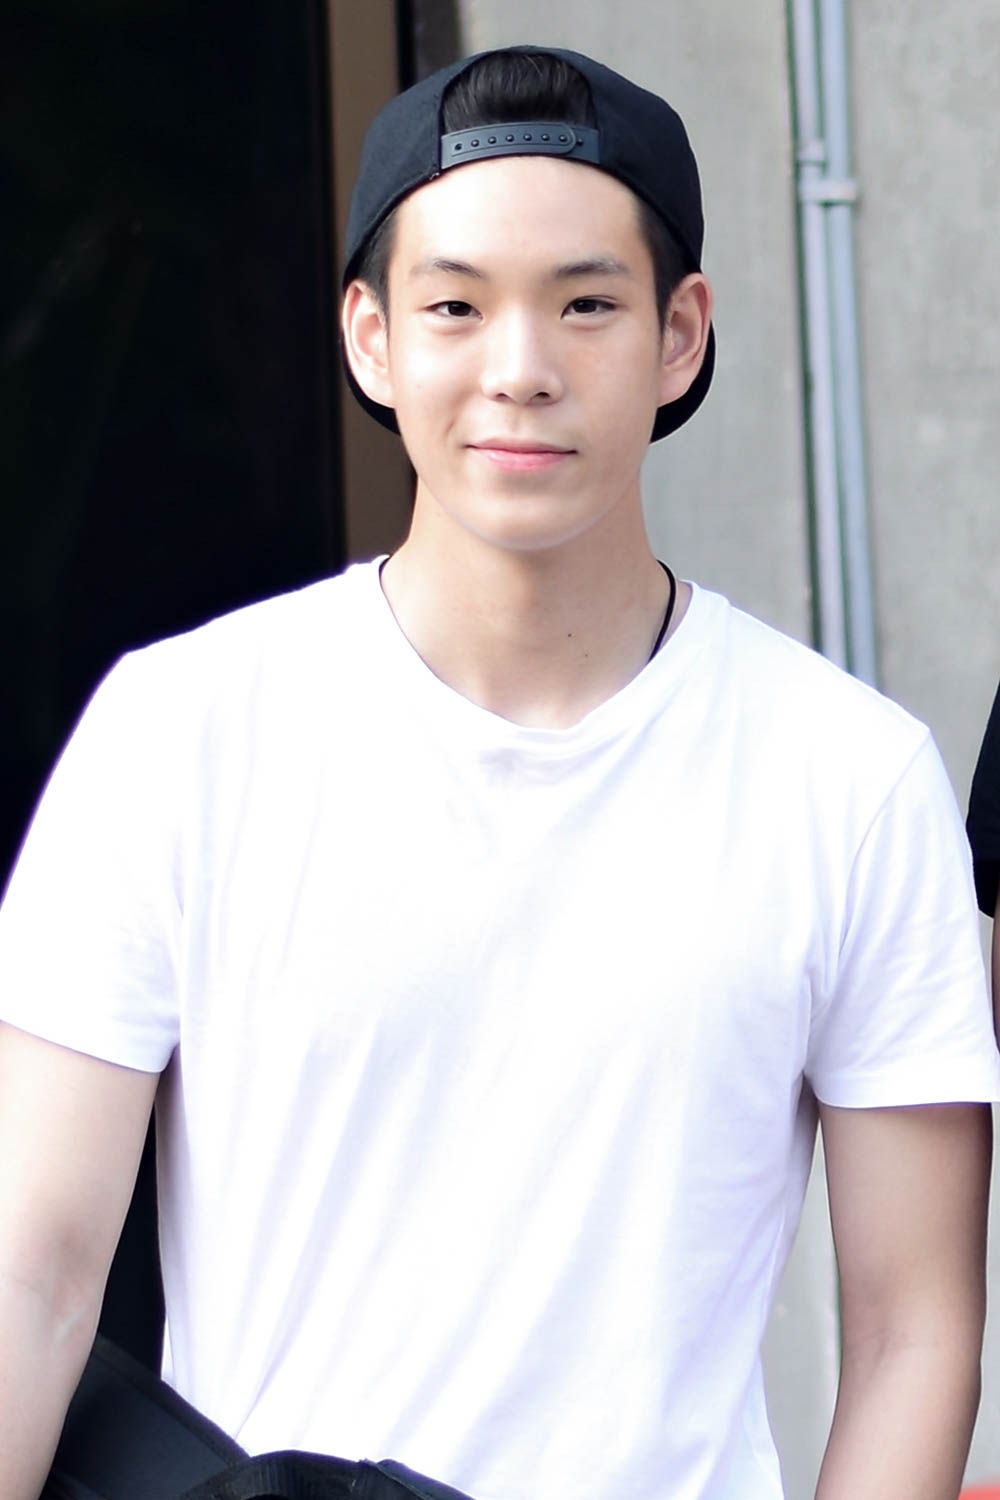
กฤษณภูมิ พิบูลสงคราม

| name = กฤษณภูมิ พิบูลสงคราม
| image = JJ Kritsanapoom.jpg
| imagesize = 230px
| nickname = เจเจ
| birthplace = จังหวัดเชียงใหม่ ประเทศไทย
| yearsactive = พ.ศ. 2556–ปัจจุบัน
| ค่าย = นาดาวบางกอก (2559–2564)QOW Entertainment (2565–ปัจจุบัน)
| ส่วนสูง =
| alias = เจเลอร์
| module = Infobox musical artist|embed=yes
| background = solo_singer
| instrument = เสียงร้อง
| years_active = พ.ศ. 2561–2562
กฤษณภูมิ พิบูลสงคราม (เกิด 15 สิงหาคม พ.ศ. 2539) ชื่อเล่น เจเจ เป็นนักแสดง นักร้อง นักพากย์ และนายแบบชาวไทย
== ประวัติ ==
กฤษณภูมิ พิบูลสงคราม เกิดเมื่อวันพฤหัสบดีที่ 15 สิงหาคม พ.ศ. 2539 เกิดที่จังหวัดเชียงใหม่ เป็นบุตรของพิบูลพร พิบูลสงคราม กับจามิกา (สกุลเดิม: จึงอยู่สุข) มีน้องชายชื่อมหิดล พิบูลสงคราม (ชื่อเล่น พีเจ) โดยชื่อเล่นของเขานำมาจากชื่อเล่นของบิดามารดารวมกัน และเป็นเหลนของจอมพล แปลก พิบูลสงคราม เหลน จอมพล ป. พิบูลสงคราม เจเจ ขอไม่ยุ่งการเมือง อดีตนายกรัฐมนตรีของประเทศไทย
กฤษณภูมิสำเร็จการศึกษาระดับมัธยมศึกษาจากโรงเรียนปรินส์รอยแยลส์วิทยาลัย จังหวัดเชียงใหม่ ต่อมาเข้าศึกษาระดับอุดมศึกษาที่วิทยาลัยนิเทศศาสตร์ มหาวิทยาลัยรังสิต|วิทยาลัยนิเทศศาสตร์ สาขาการภาพยนตร์ดิจิทัล มหาวิทยาลัยรังสิต ติด มศว สมใจ เจเจ กฤษณภูมิ หล่อเกาหลีออปป้าชัดๆ ด้วยเขาหวังใจว่าจะเรียนต่อด้านภาพยนตร์มาตั้งแต่เรียนมัธยม แต่มิสะดวกต่อการเดินทางและมีงานในวงการบันเทิงเขาจึงดร็อปเรียนและเข้าศึกษาต่อจากโครงการรับตรงของวิทยาลัยนวัตกรรมสื่อสารสังคม มหาวิทยาลัยศรีนครินทรวิโรฒ|วิทยาลัยนวัตกรรมสื่อสารสังคม สาขาภาพยนตร์และสื่อดิจิทัล เอกการแสดงและกำกับการแสดงภาพยนตร์ มหาวิทยาลัยศรีนครินทรวิโรฒ เจเจ-กฤษณภูมิ พิบูลสงคราม สัมภาษณ์พิเศษ ในลุคส์วันเรียนใสๆ นิสิตโอปป้า มศว ปัจจุบันสำเร็จการศึกษาแล้ว
กฤษณภูมิเข้าสู่วงการจากการเดินแบบในงานฉลองครอบรอบ 20 ปีของห้างสรรพสินค้าเซ็นทรัลเชียงใหม่ขณะยังเรียนชั้นมัธยมศึกษาปีที่ 4 ซึ่งชูเกียรติ ศักดิ์วีระกุลได้พบแล้วชี้ชวนไปคัดเลือกนักแสดงภาพยนตร์เรื่อง "เกรียน ฟิคชั่น" และถูกรับเลือกให้รับบทเป็น "โอ๊ต" ซึ่งมีเหมาะสมด้วยมีวัยใกล้เคียงกับเขาในขณะนั้น ก่อนหน้านี้กฤษณภูมิเคยคัดเลือกนักแสดงภาพยนตร์เรื่อง "Home ความรัก ความสุข ความทรงจำ" แต่ไม่ได้รับเลือก จากนั้นได้เซ็นสัญญากับนาดาวบางกอกเป็นเวลา 5 ปี ได้แสดงเรื่องแรกคือ "ไดอารีตุ๊ดซีส์ เดอะซีรีส์"
== ชีวิตส่วนตัว ==
กฤษณภูมิกล่าวว่า "เป็นคนสนุกสนานครับ รั่ว ๆ เกรียน ๆ เหมือนในหนัง เกรียน ฟิคชั่น เลย" และยังกล่าวว่าเขารักเพื่อนและเข้ากับคนอื่นง่าย และว่าเป็นคนขี้อายแต่หากสนิทด้วยแล้วก็จะแสดงออกอย่างไม่เคอะเขิน นอกจากนี้เขายังเป็นคนที่กลัวผี
ปัจจุบัน คบหากับ กัญญาวีร์ สองเมือง นักแสดง นางแบบ
== ผลงาน ==
=== ภาพยนตร์ ===
| 2556
| "เกรียนฟิคชั่น"
| พิรัชต์ กุลกรทินโชติ / โอ๊ต
|-
| 2559
| "20 ใหม่ ยูเทิร์นวัย หัวใจรีเทิร์น"
| บูม
|-
| 2562
| "ตุ๊ดซี่ส์ แอนด์ เดอะเฟค"
| ท็อป
|-
| 2566
| "แสงกระสือ 2"
| คลาว
|
=== ละครโทรทัศน์/ซีรีส์/ภาพยนตร์สั้น ===
| rowspan = "2" |2556
| "คาราบาว เดอะซีรีส์ ตอน หนุ่มสุพรรณ"
| เทพชาย
|-
| "รักจริงปิ๊งเก้อ ตอน Change รัก..ไม่เปลี่ยน"
| เจ
|-
| 2557
| "รักจริงปิ๊งเก้อ ตอน About Us ระหว่างเรา"
| เต้
|-
| 2557-2559
| "Love Blood จัดรักให้ตรงกรุ๊ป"
| เก๋า
|-
| 2557-2558
| "เกรียน ฟิคชั่น|เกรียนเฮ้าส์ เดอะซีรีส์"
| โอ๊ต (พิรัชต์ กุลกรทินโชติ)
|-
| rowspan=3| 2558
| "Fly To Fin สุดติ่งจิงเกิลเบล"
| คีน
|-
| "ไวไฟ โซไซตี้' ตอน Little Light"
| น้ำ
|-
| "ขวัญผวา"
| นนท์
|-
| rowspan=5| 2559
| "ไดอารี่ตุ๊ดซี่ส์ เดอะซีรีส์"
| ท็อป
|-
| "มิติรัก ผ่านเลนส์'ตอน รอยเท้าของปูลม"
| เป้
|-
| "ดัง หนี ดับ"
| มาวิน
|-
| "I Hate You, I Love You"
| ไทเกอร์
|-
| "ภาพยนตร์สั้น คนมีเสน่ห์ ภาค 2"
| เจเจ
|-
| rowspan = "3"| 2560
| "ภูมิแพ้กรุงเทพไตรภาค" "ตอน Lost in คีรีวง"
| ไม้
|-
| "ไดอารี่ตุ๊ดซี่ส์ เดอะซีรีส์" ซีซั่น 2
| ท็อป
|-
| "โปรเจกต์ เอส เดอะซีรีส์' ตอน Shoot, I Love You (ยิงธนู)"
| แชน
|-
| rowspan = "1"| 2561
| "เลือดข้นคนจาง"
| ภูมิภัทร จิระอนันต์ (พีท)
|-
| rowspan = "2"| 2562
| "Great Men Academy สุภาพบุรุษสุดที่เลิฟ"
| ปกรณ์ จินตไพศาลี (แตงโม)
|-
| "ภาพยนตร์สั้น Human Error" "ตอน BLUE"
| เจ
|-
| rowspan = "2"| 2563
| "Angel Beside Me เทวดาท่าจะรัก"
| มิคาเอลลานซาลาดอนเอคิสนาอาเรส / สมชาย
|-
| "กักตัว Stories'ตอน CLOSE FRIEND"
| ก็อต
|-
| 2564
| "#HATETAG"
| เจเจ
|-
| 2566
|"ทีมรักนักหลอก|Analog Squad ทีมรักนักหลอก"
| รชต (เก๊ก) / ศรัณยู (ม่อน)
|-
| rowspan="2"
| "Forbidden ดินแดนต้องห้าม"
| กานต์
|-
| "การุณยฆาต (ซีรี่ส์)|การุณยฆาต"
| วสันต์
|-
|
=== มิวสิกวิดีโอ ===
=== เพลง ===
=== การพากย์เสียง ===
| class="wikitable"
|+
!ปี
!เรื่อง
!ตัวละคร
!อ้างอิง
|-
|2565
|"มหาเวทย์ผนึกมาร 0"
|อินุมากิ โทเกะ
|
|
== รางวัล ==
== ลำดับสาแหรก ==
== อ้างอิง ==
== แหล่งข้อมูลอื่น ==
*
*
*
หมวดหมู่:สกุลพิบูลสงคราม
หมวดหมู่:ราชสกุลสนิทวงศ์
หมวดหมู่:สกุล ณ สงขลา
หมวดหมู่:นักแสดงชายชาวไทย
หมวดหมู่:พิธีกรชาวไทย
หมวดหมู่:นักร้องชายชาวไทย
หมวดหมู่:บุคคลจากโรงเรียนปรินส์รอยแยลส์วิทยาลัย
หมวดหมู่:บุคคลจากวิทยาลัยนวัตกรรมสื่อสารสังคม มหาวิทยาลัยศรีนครินทรวิโรฒ
หมวดหมู่:นักแสดงจากจังหวัดเชียงใหม่
หมวดหมู่:นักร้องจากจังหวัดเชียงใหม่